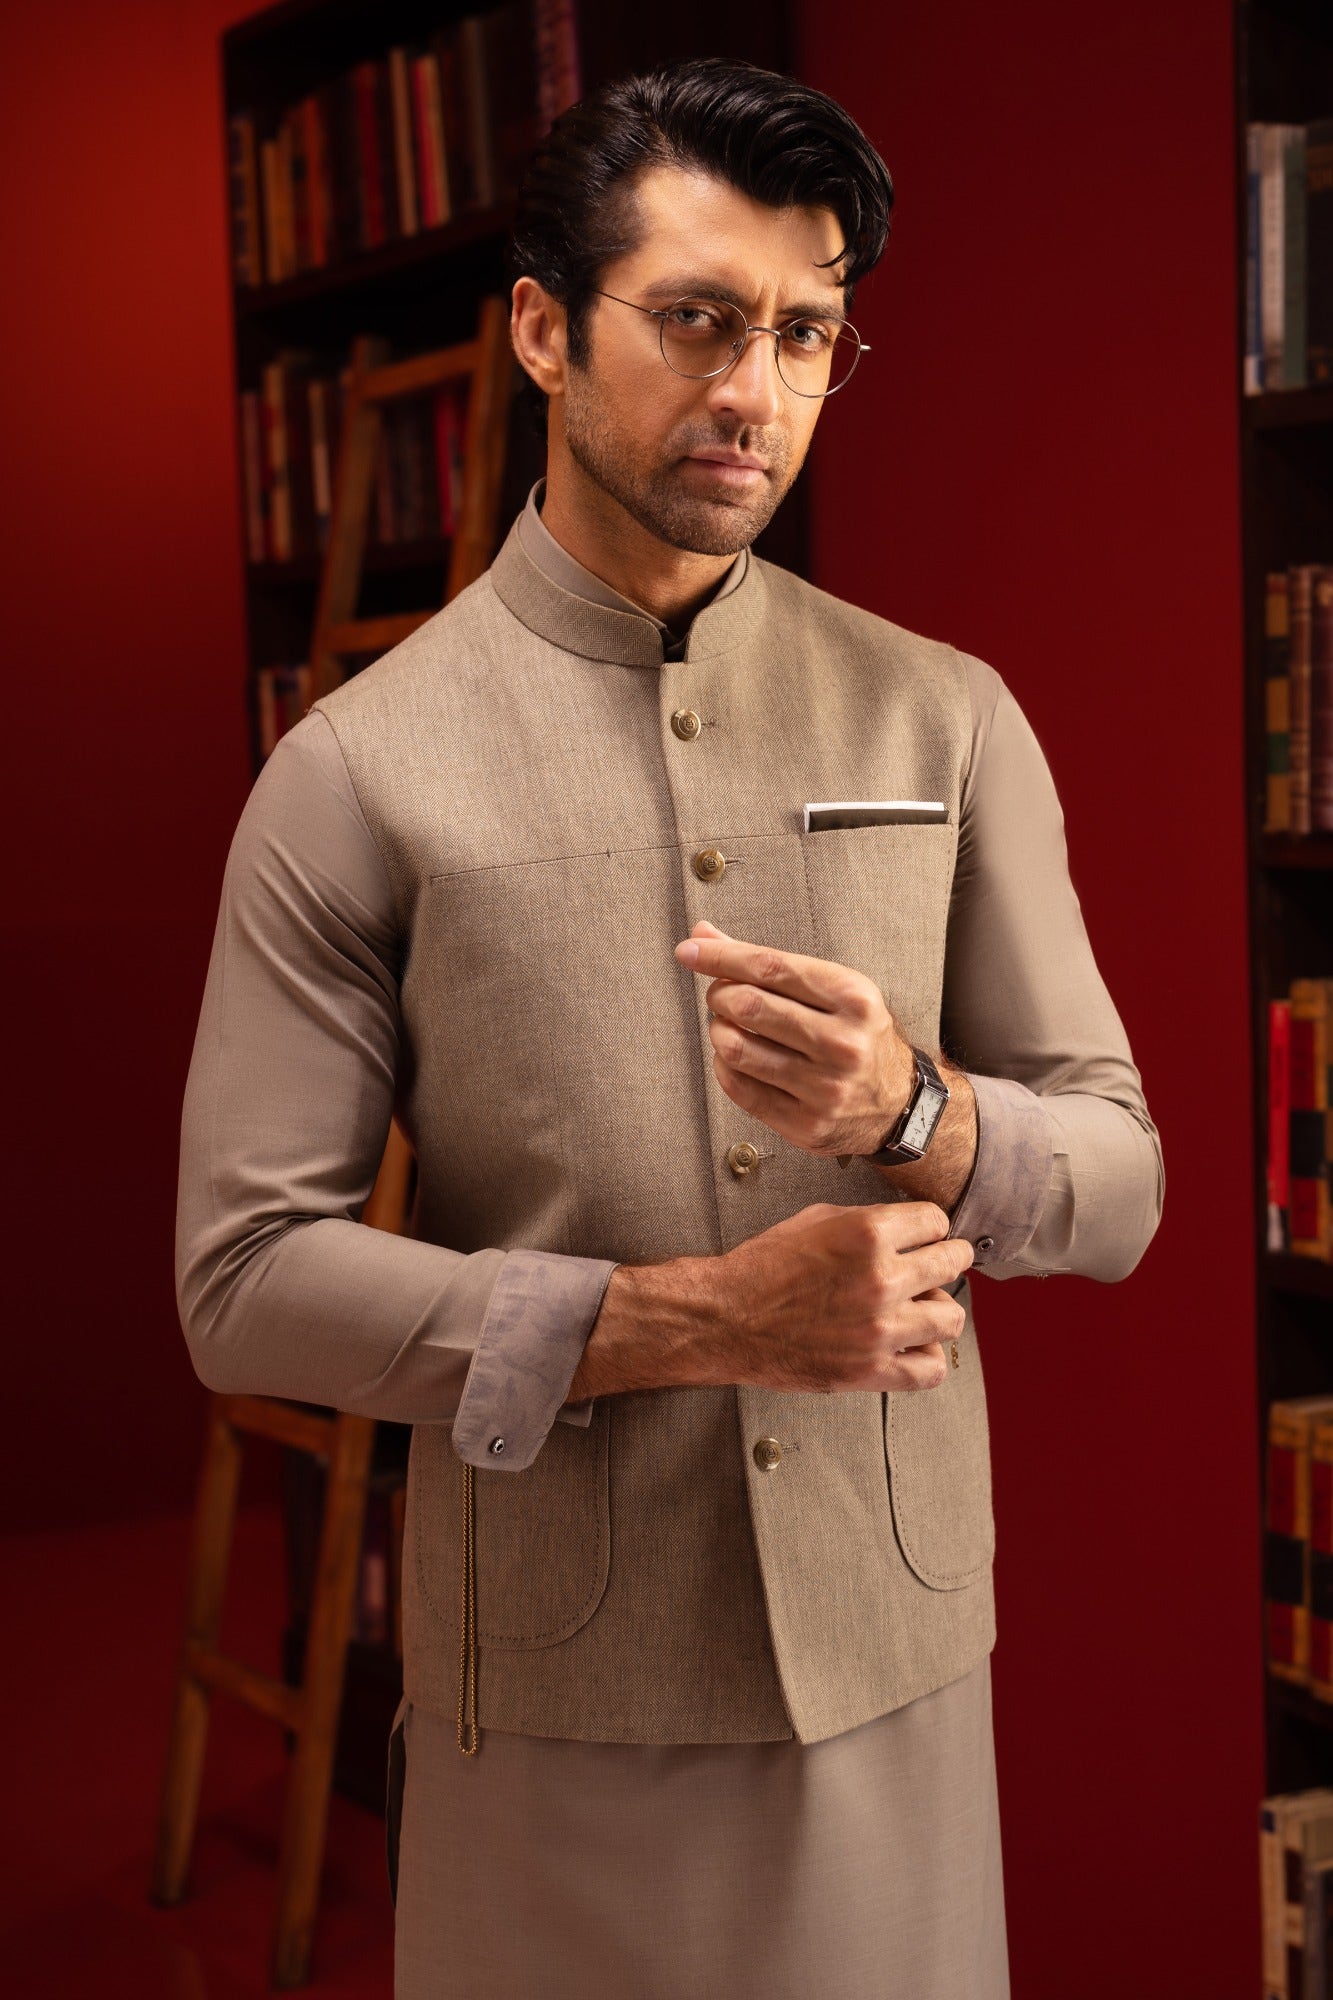
beige khanu nehru jacket